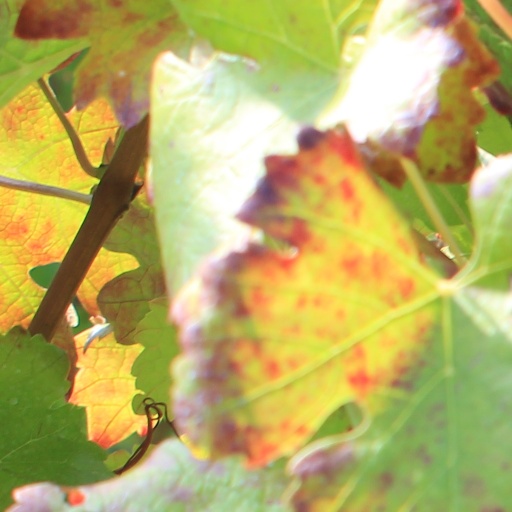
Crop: grape